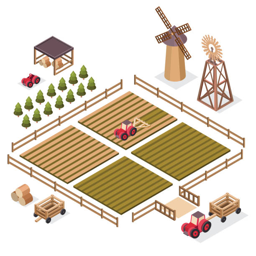
isometric illustration of a harvest .